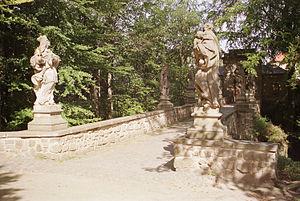
Le château fort de Valdštejn, le plus ancien de la région du Paradis de Bohême, est le palais originel des princes de Wallenstein. Il se dresse à 3 km au sud-est de Turnov, dans le district de Semily, non loin des rochers de Gross-Skaler en République tchèque.